Gmunden

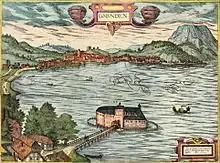
Gmunden in the 16th century

The local council consists of 37 members. In the last municipal election in 2021, the following are seats won by the political parties: